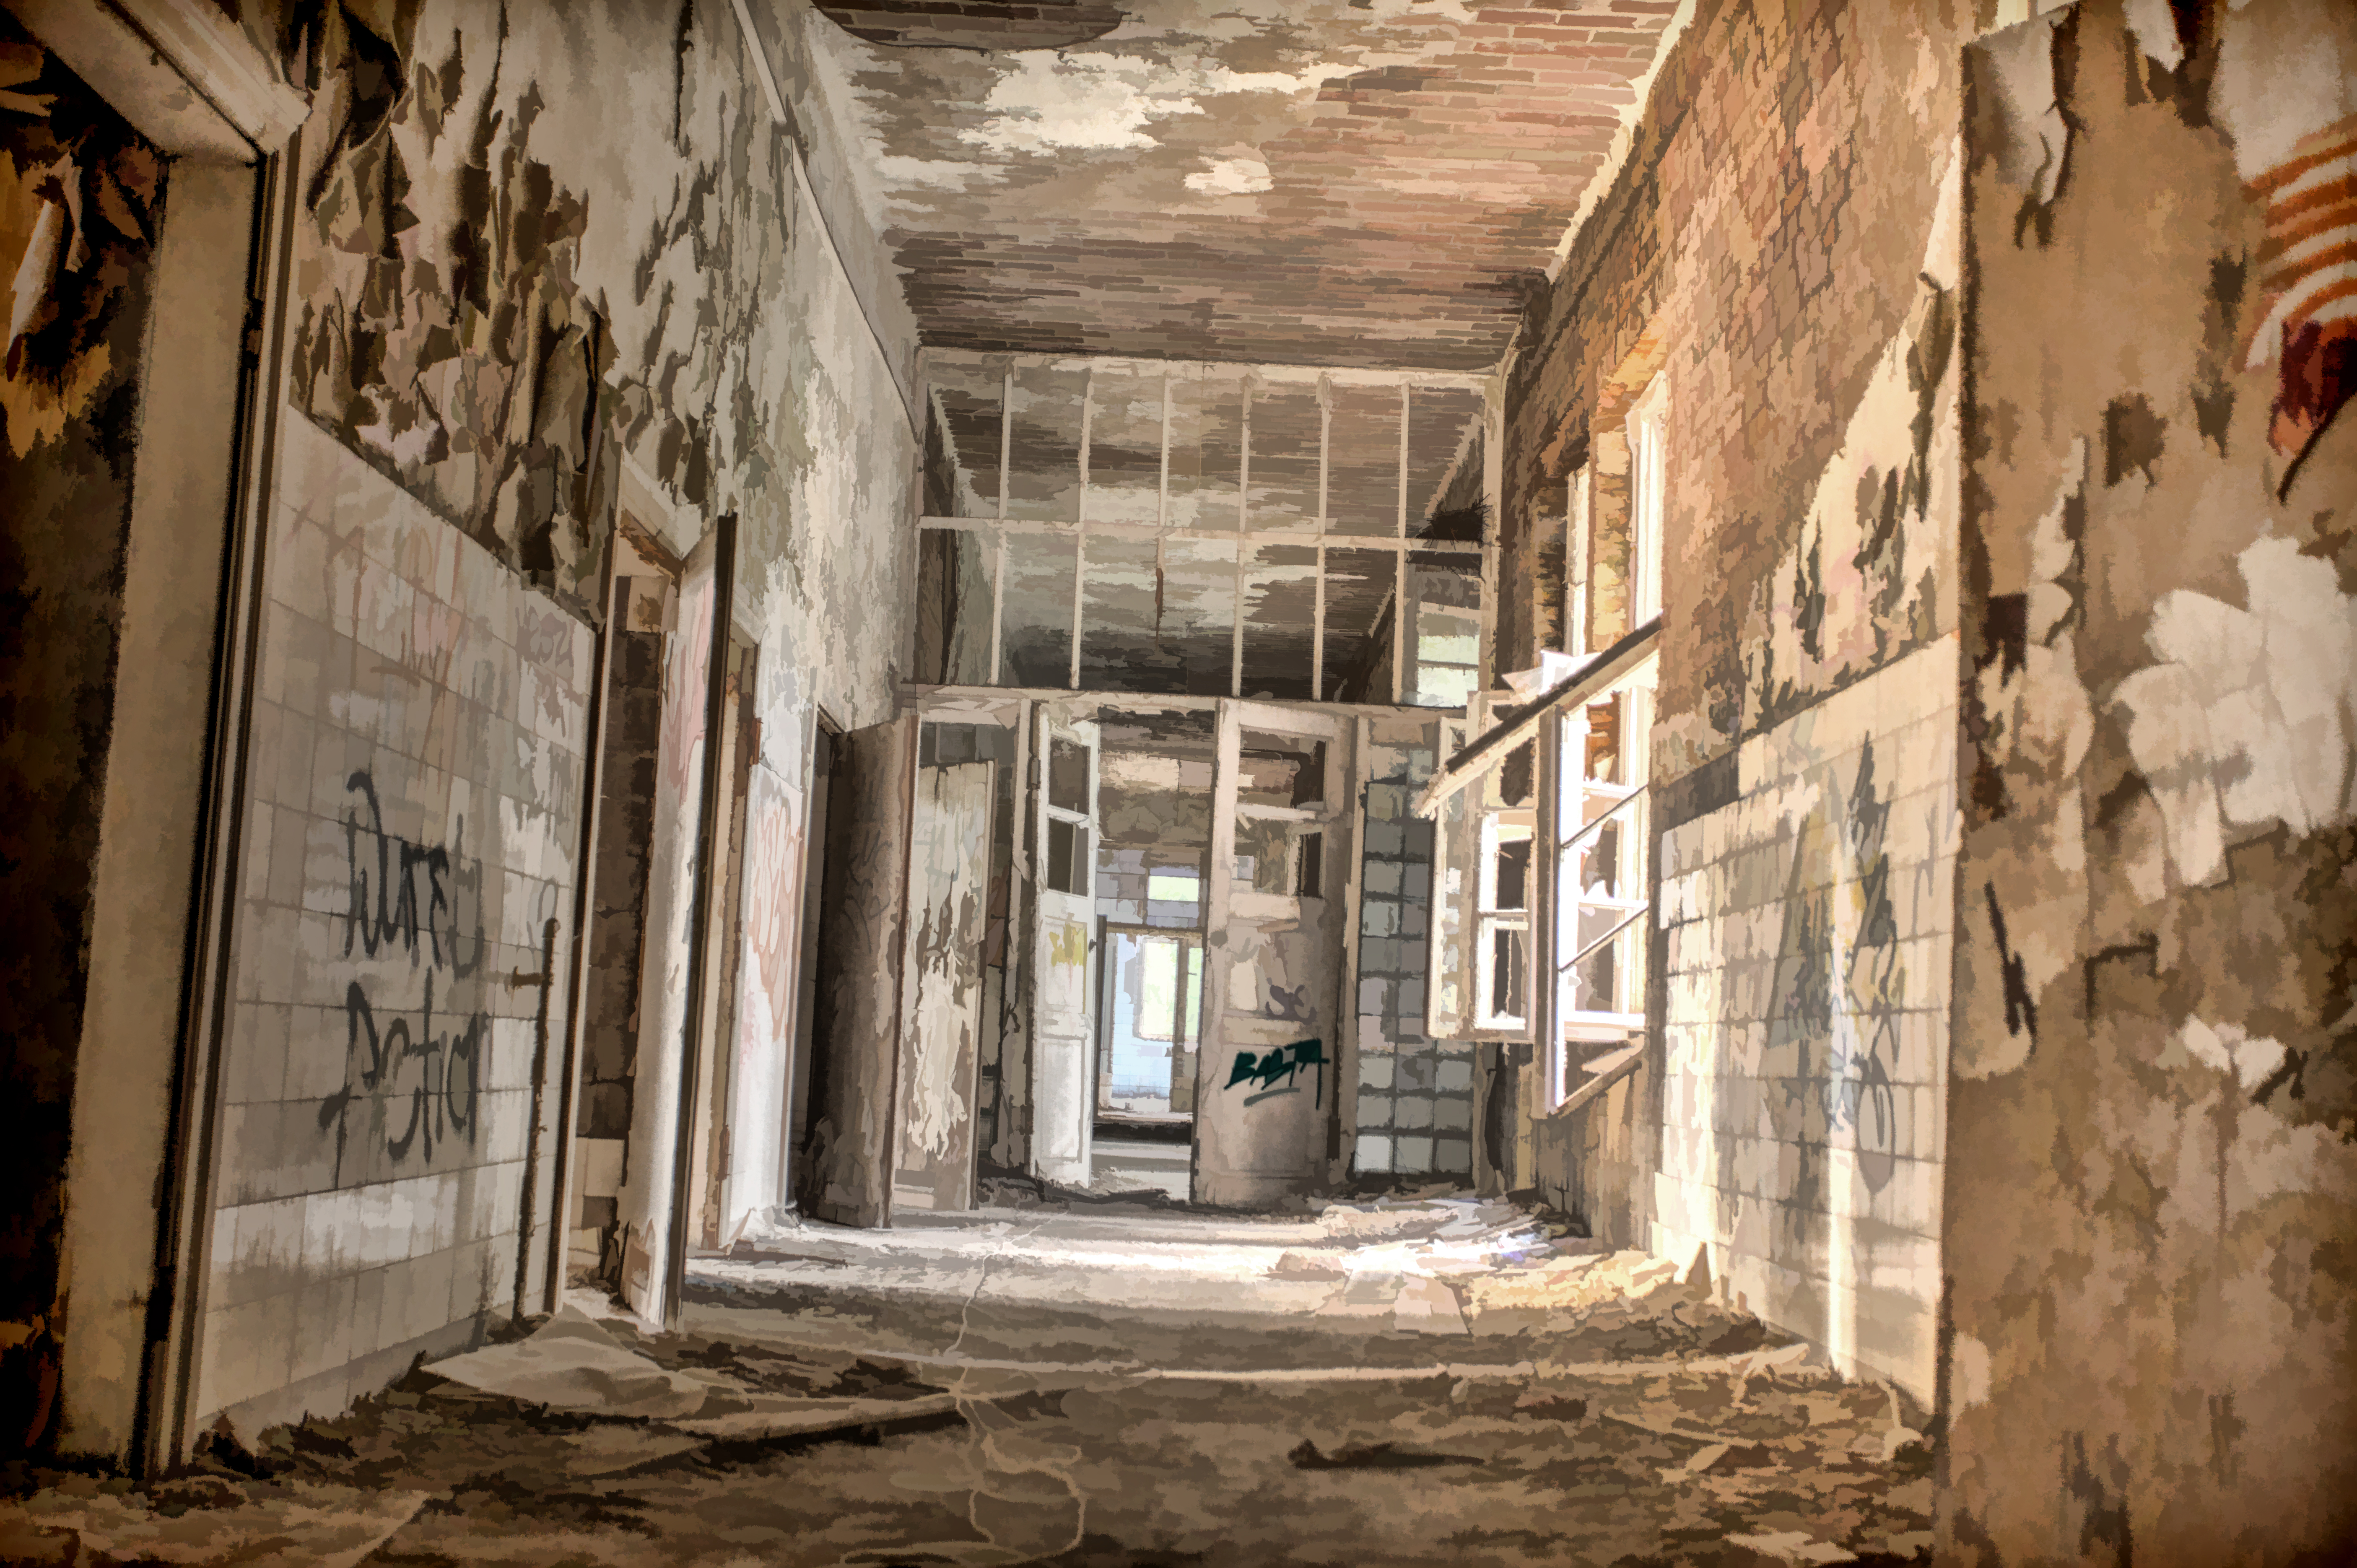
architecture, wood, street, house, alley, wall, 2015, free, place, temple, ruins, cc, lost, photoshop, lostplace, royality, bilder, lizenzfreie, effekt, comic, urban area, ancient history